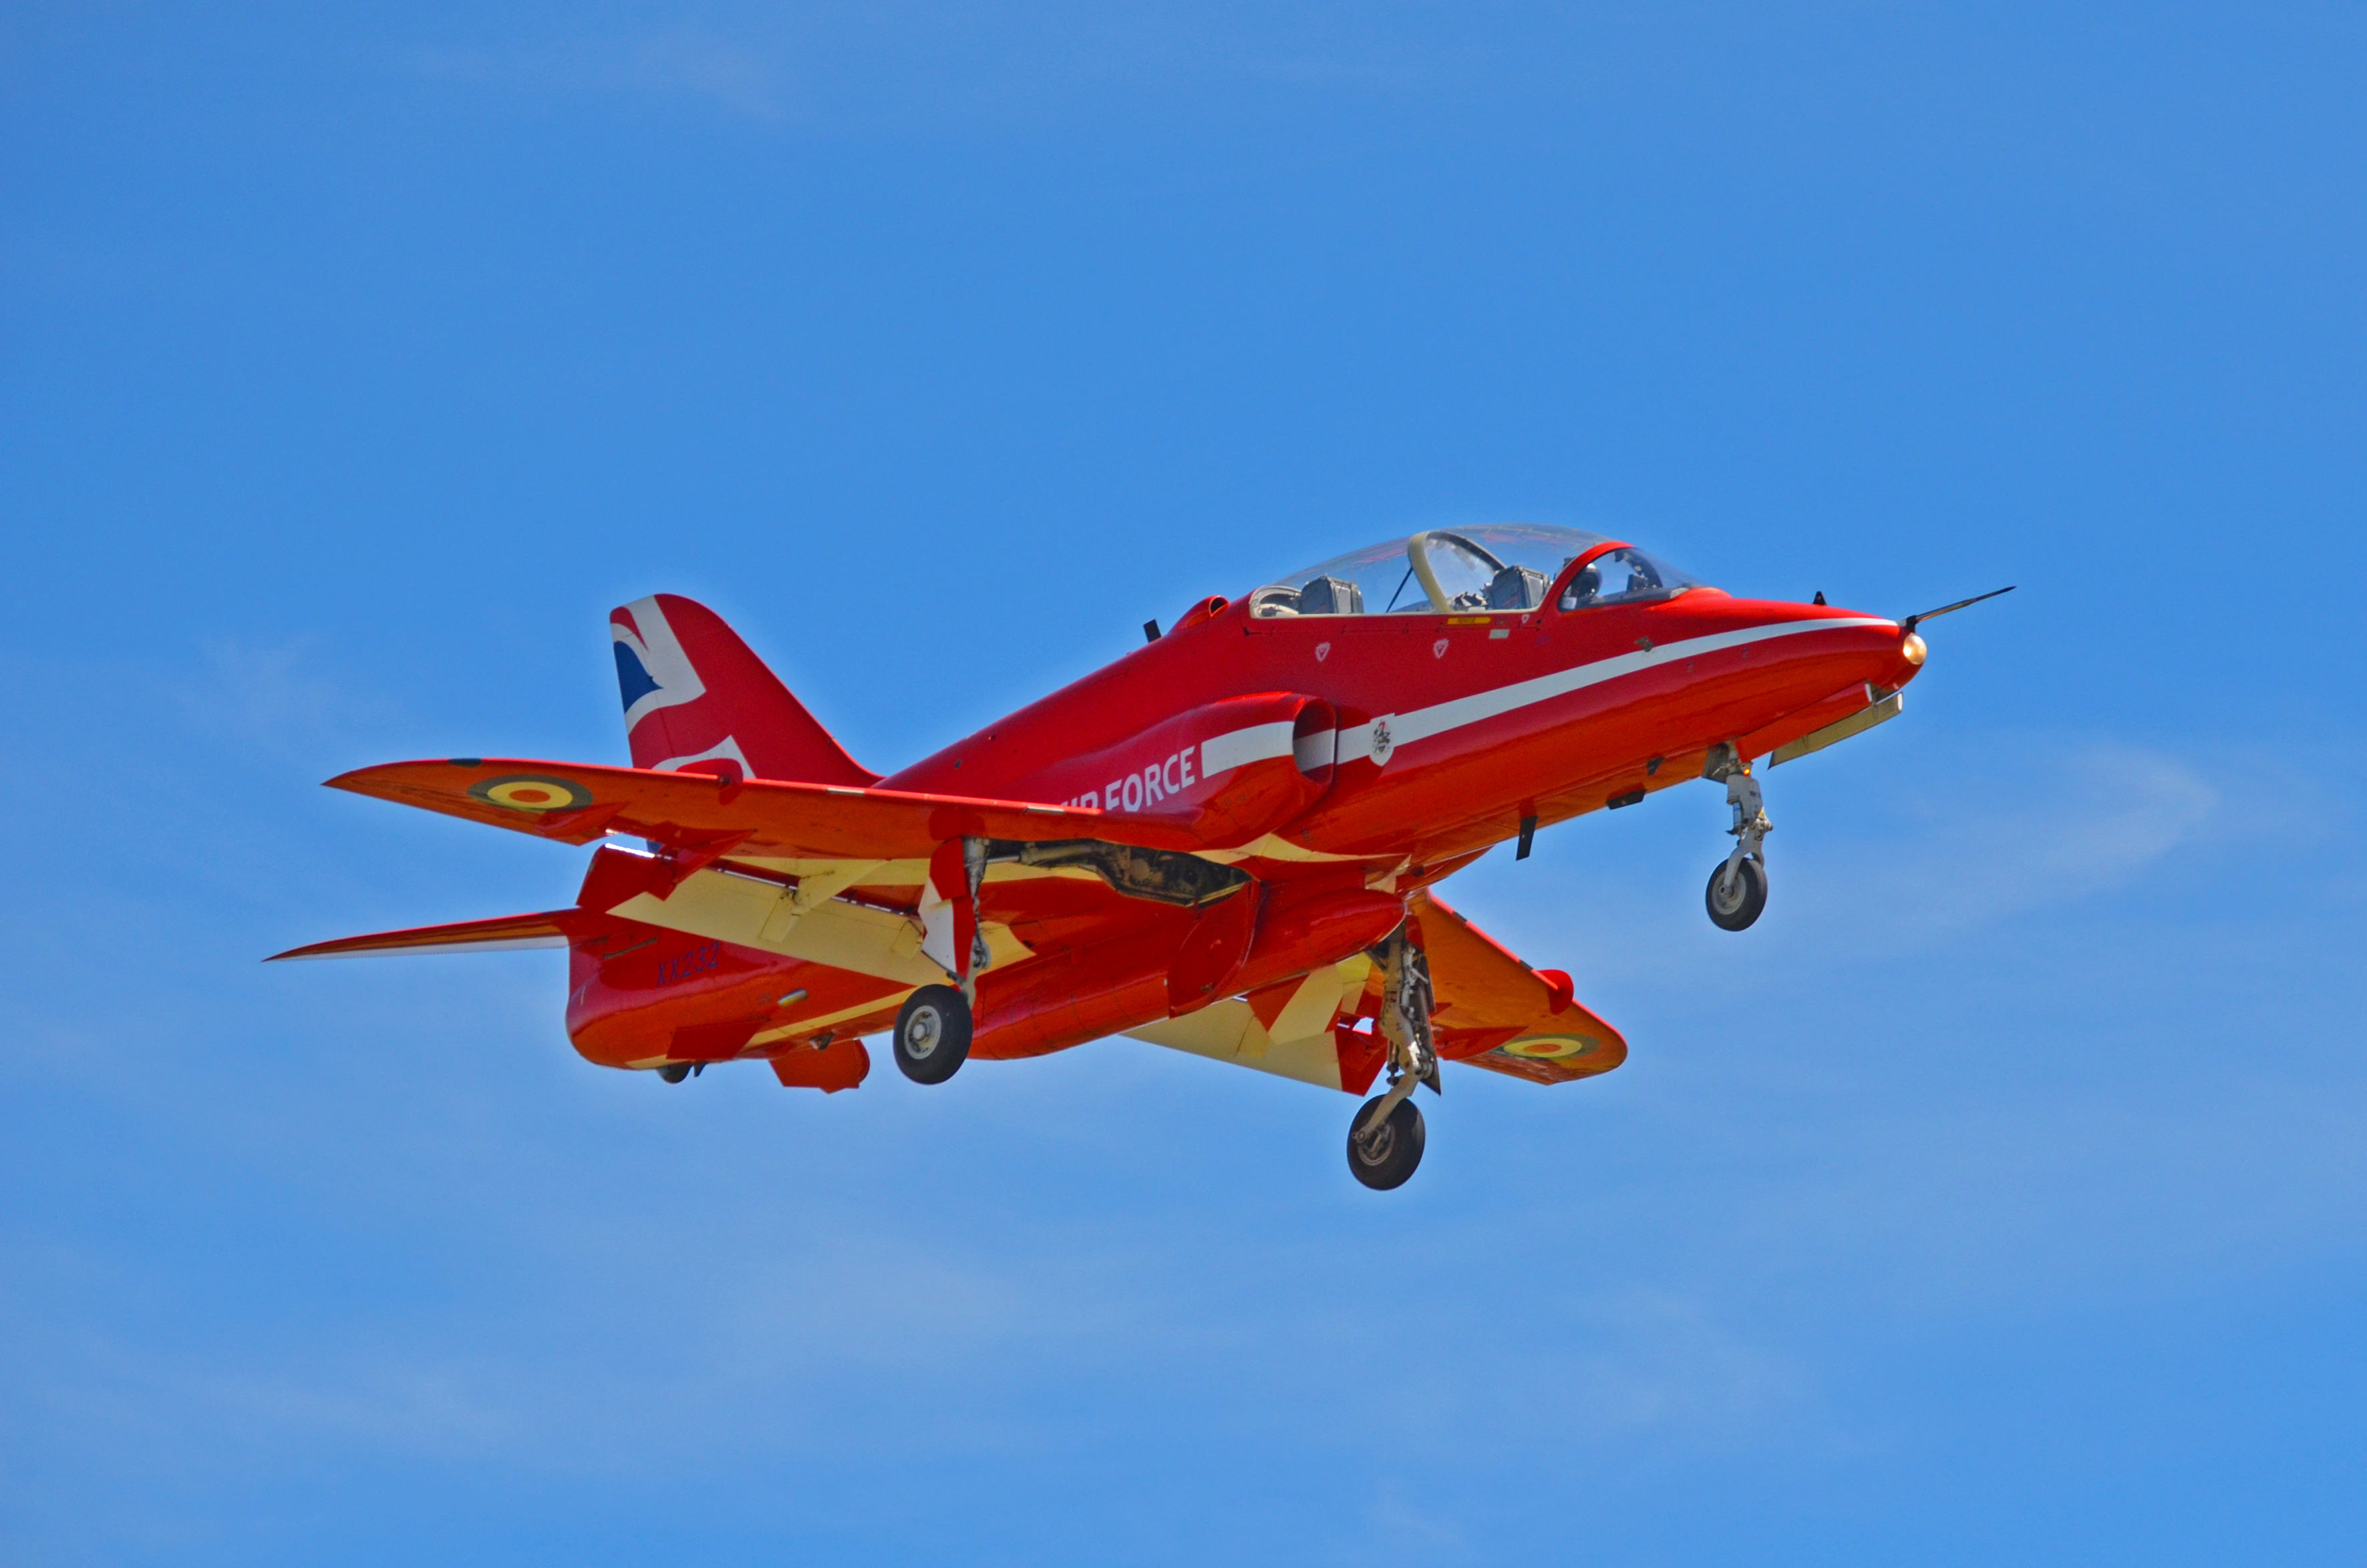
aircraft, aviation, red arrows, landing, aerobatics, Cardiff Airport, display, aeroplane, airplane, red, monoplane, air force, jet aircraft, flight, propeller, air travel, aerospace engineering, general aviation, casa c 101, fighter aircraft, military aircraft, aircraft engine, flap